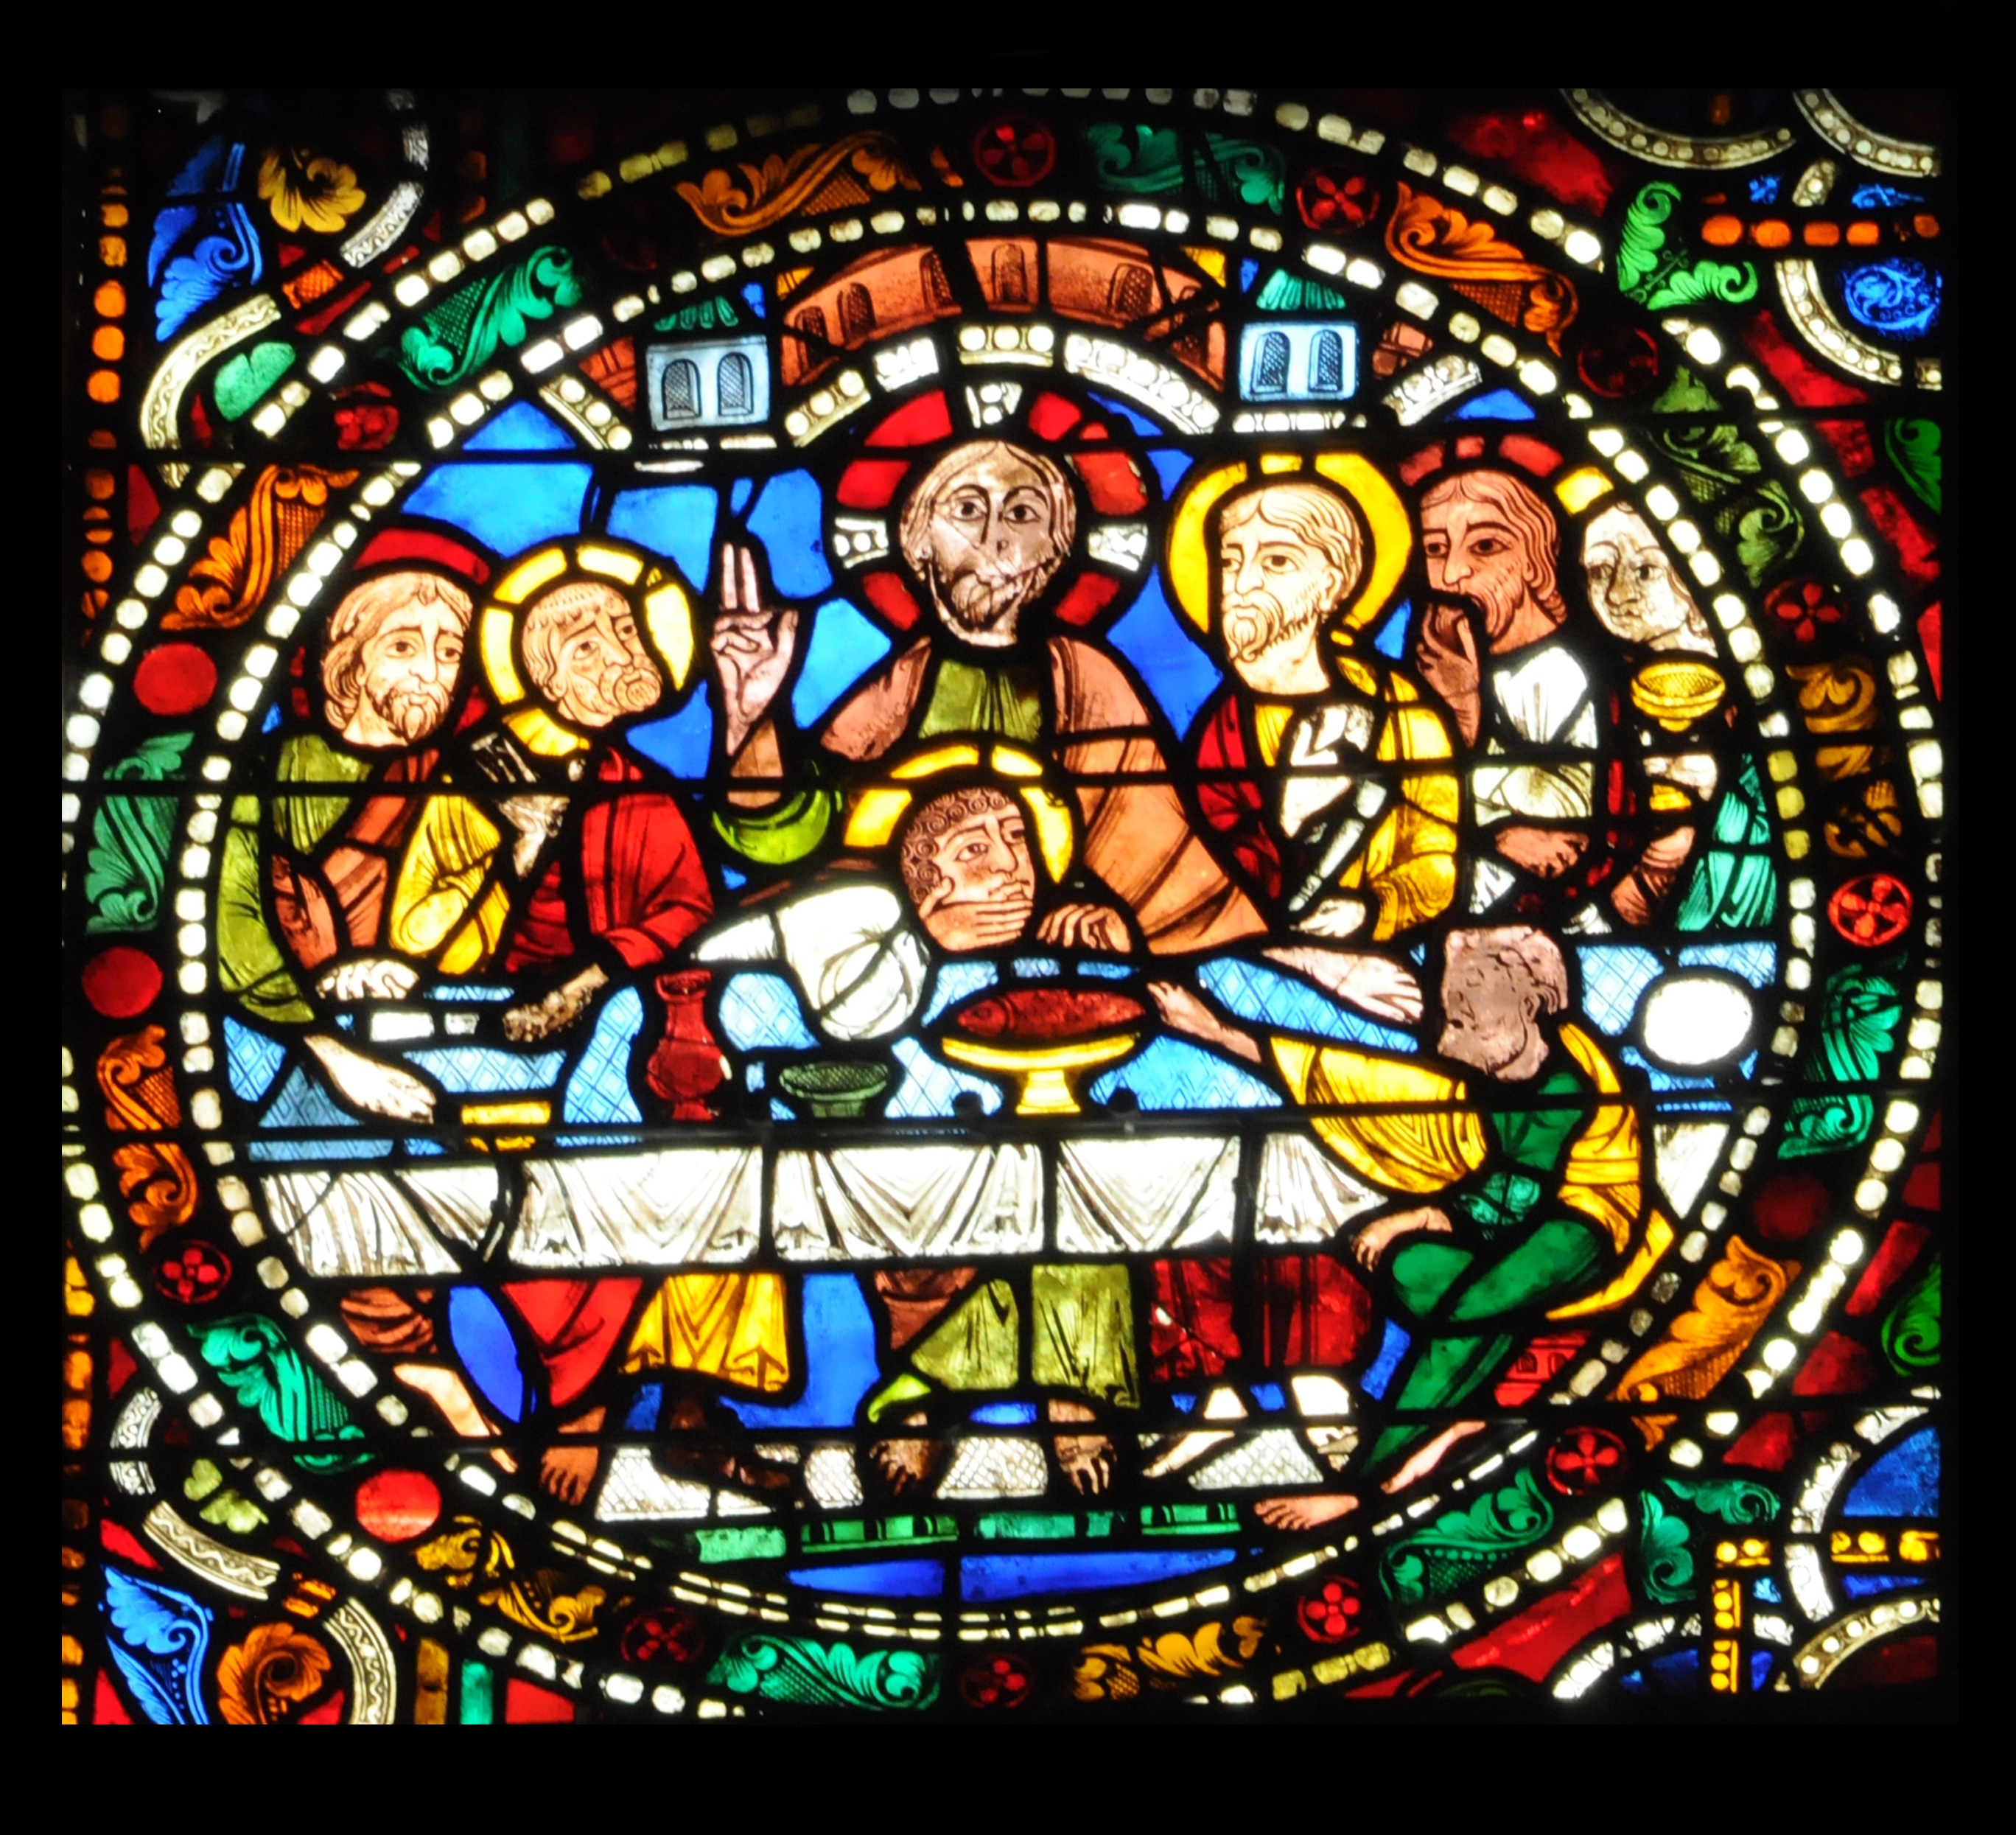
light, window, glass, color, material, stained glass, catholic, the last supper